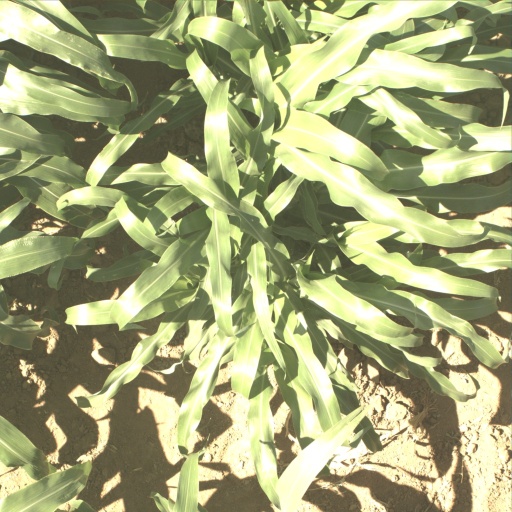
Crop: sorghum